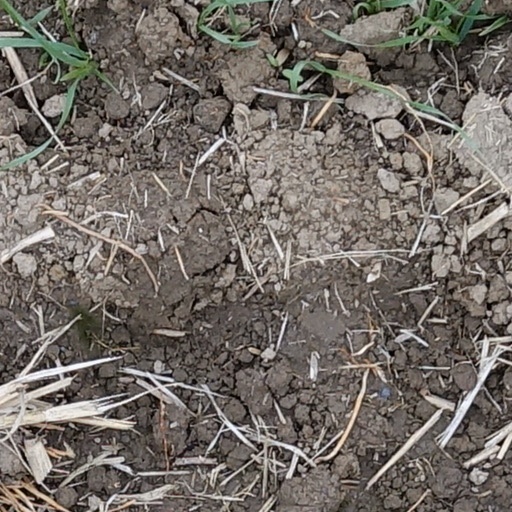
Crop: wheat